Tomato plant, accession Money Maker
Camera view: horizontal (90 deg, fisheye); turntable rotation: 180 degrees
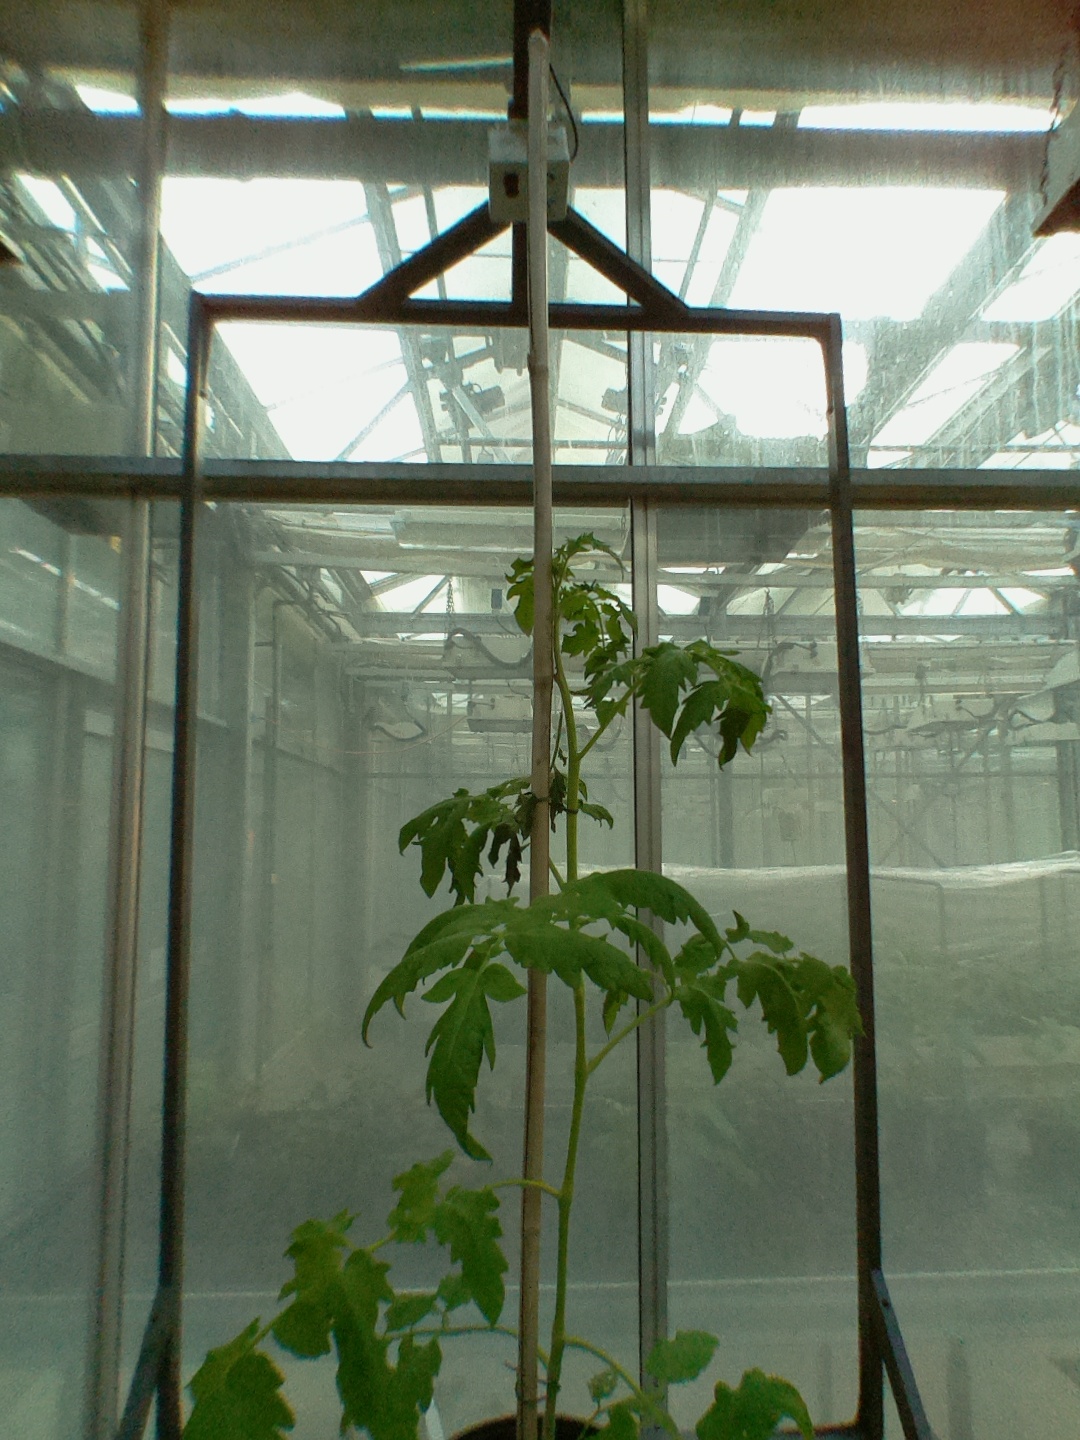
BBCH growth stage 15: 10 of true leaves visible